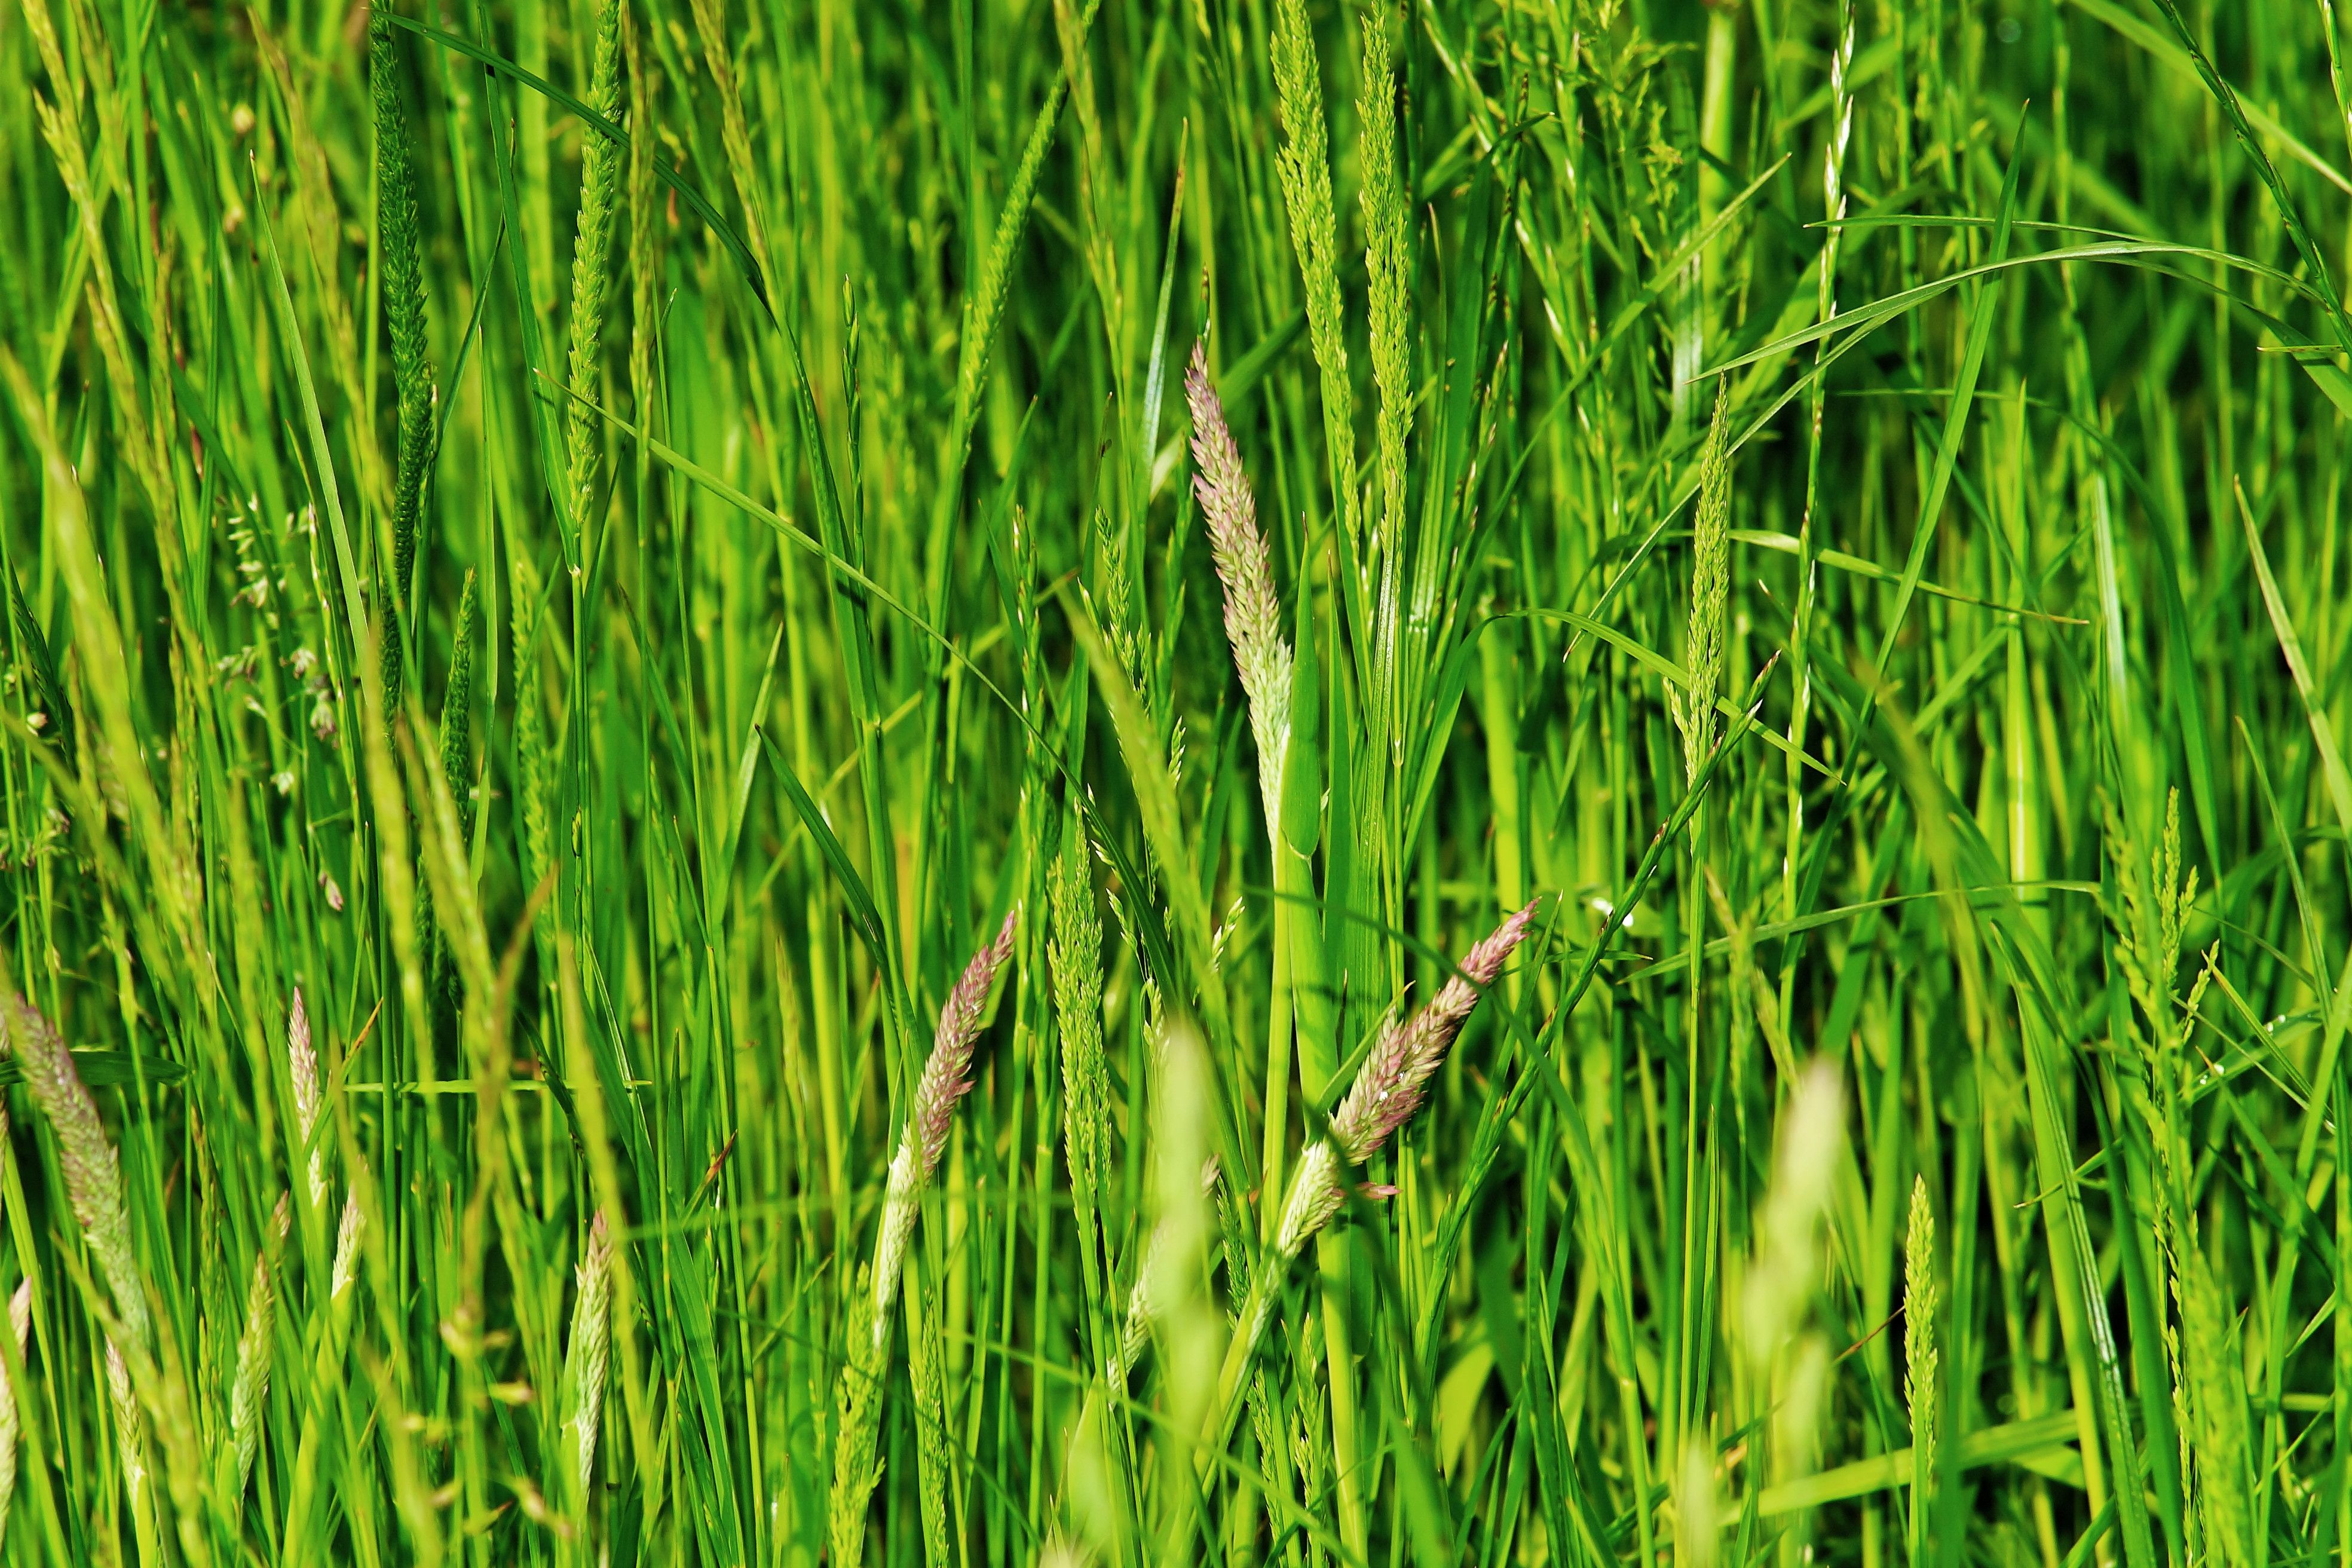
nature, grass, plant, field, lawn, meadow, barley, prairie, food, green, crop, pasture, soil, agriculture, close, grassland, grasses, paddy field, flowering plant, wheatgrass, chrysopogon zizanioides, sweet grass, grass family, plant stem, land plant, hierochloe, phragmites